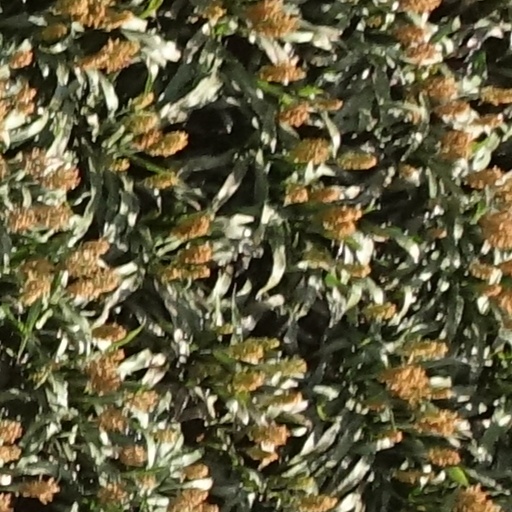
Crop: sorghum